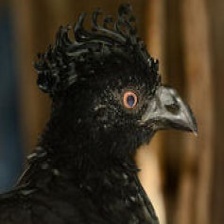
Species: WATTLED CURASSOW
Scientific name: CRAX GLOBULOSA